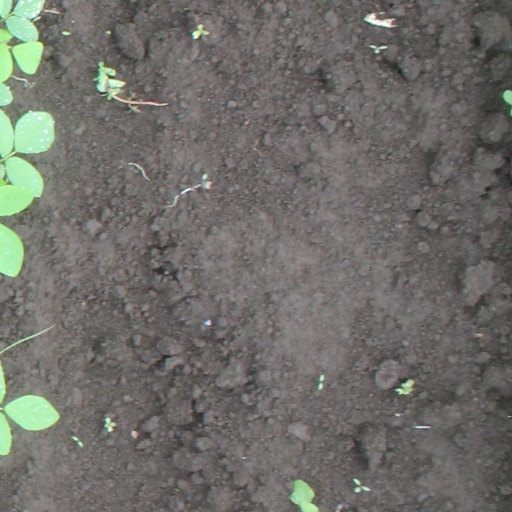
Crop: soybean